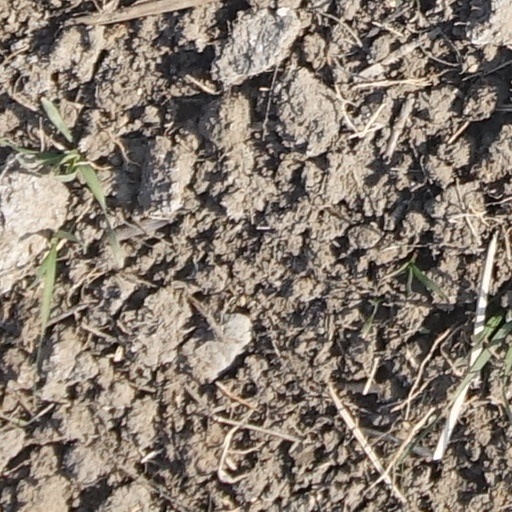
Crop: wheat